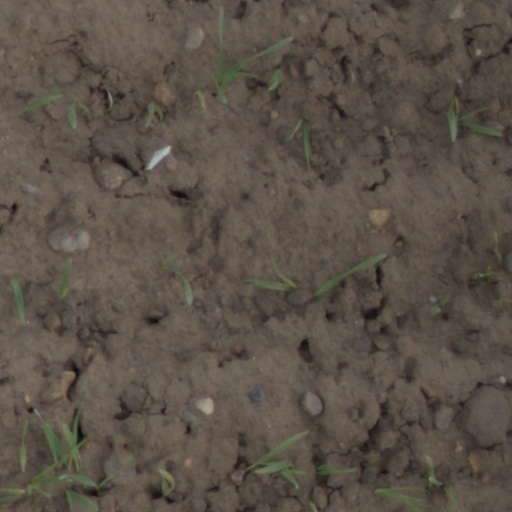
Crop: wheat